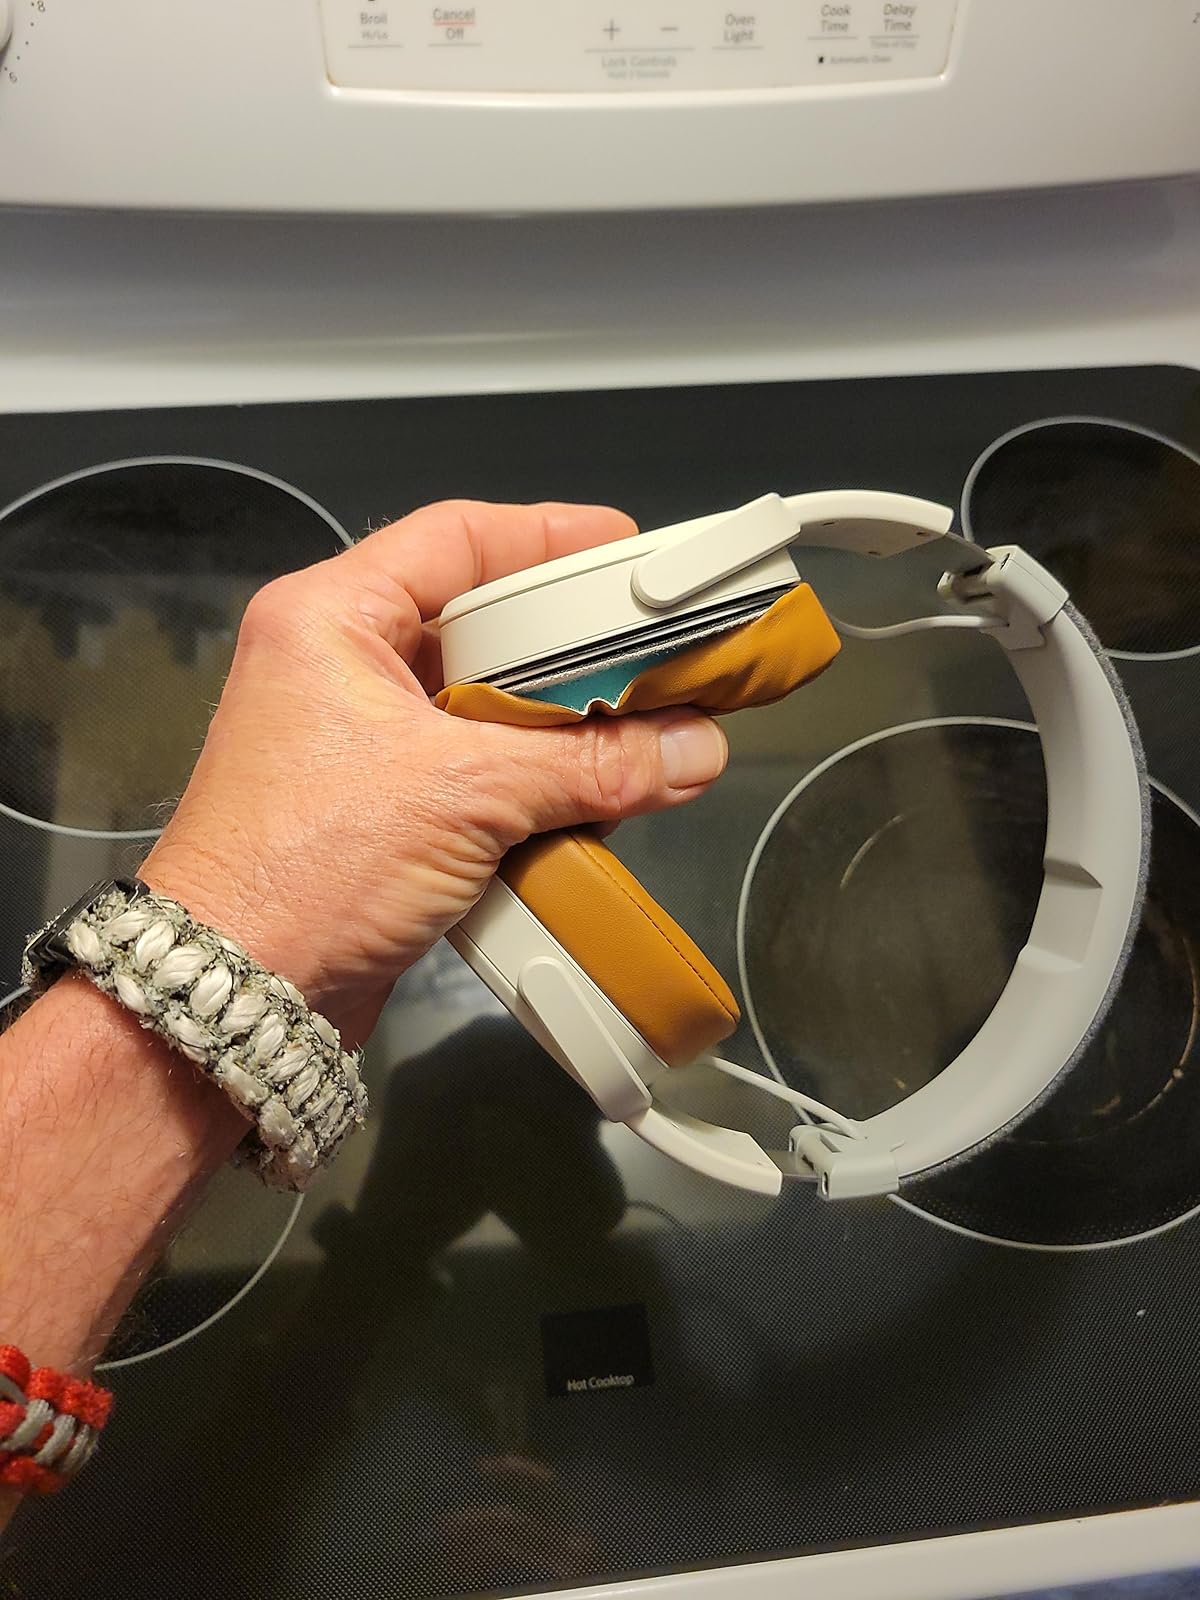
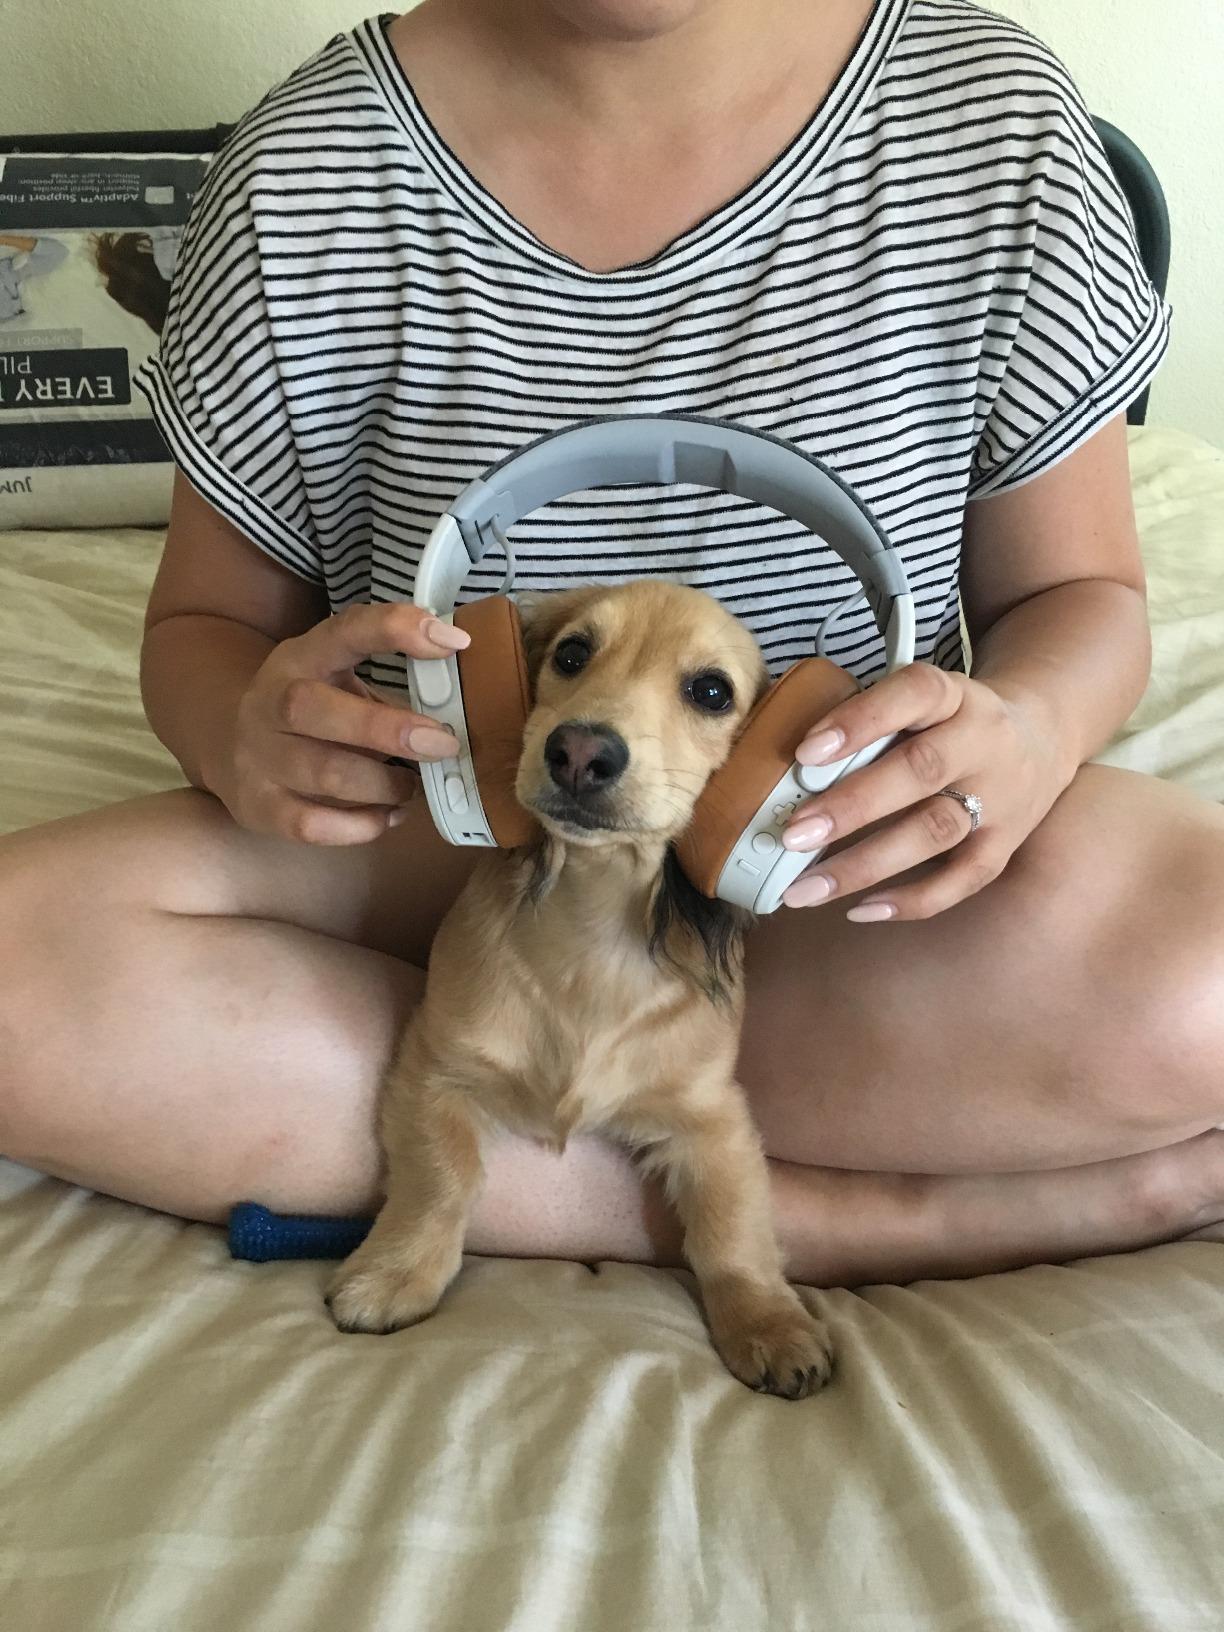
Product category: headphones
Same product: yes